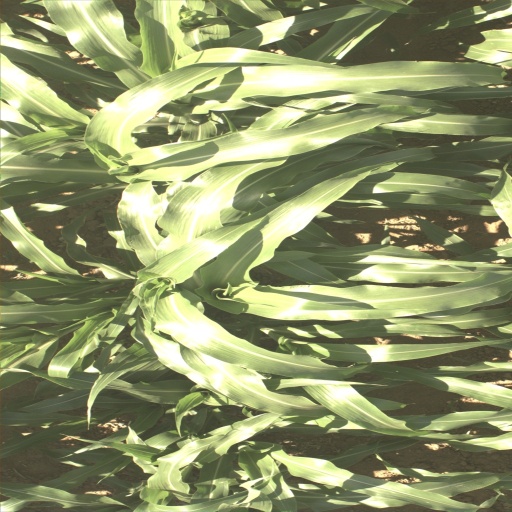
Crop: sorghum